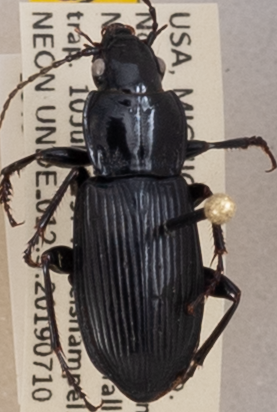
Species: Pterostichus melanarius melanarius
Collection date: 2019-07-10
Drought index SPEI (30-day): -1.028
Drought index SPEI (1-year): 2.09
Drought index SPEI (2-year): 1.69